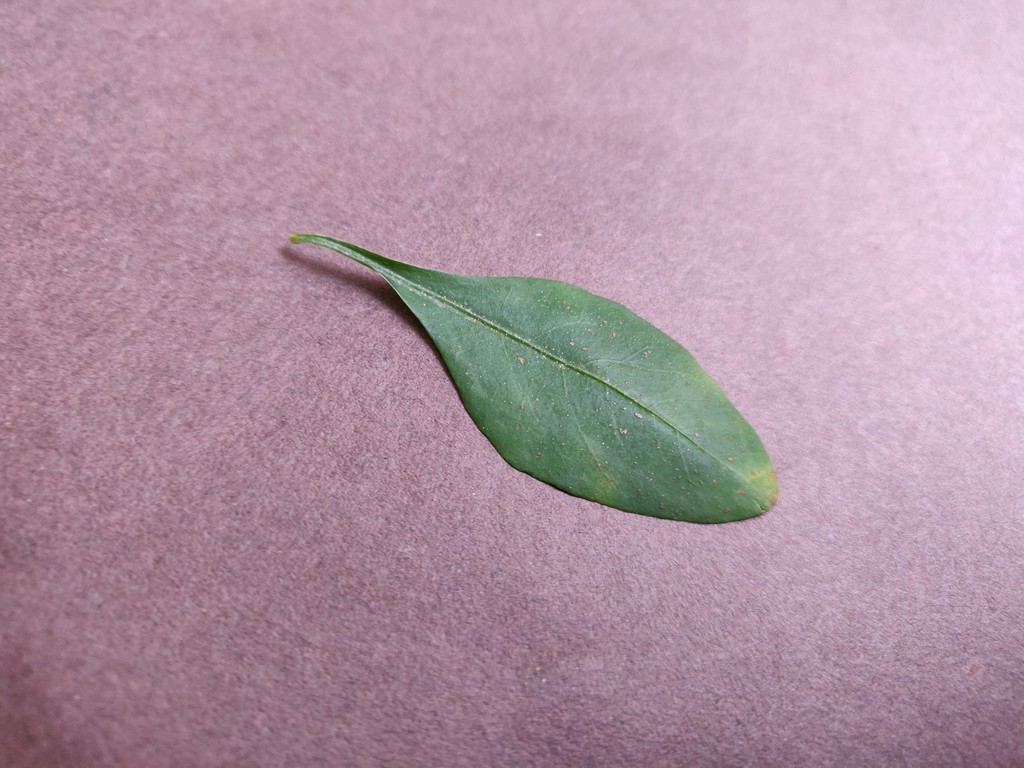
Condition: Unhealthy
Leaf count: single
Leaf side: front